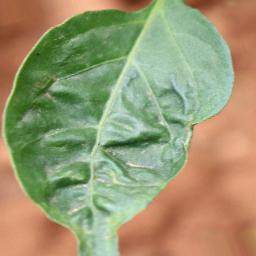
Label: mites_and_trips